Gölcük, Kocaeli

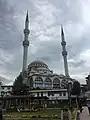
Gölcük Mosque

Following the establishment of the District Governorship of Gölcük, the District and Population Organization and the Police Department were established in Değirmendere. The number of villages in the district of Gölcük was increased to 23 by taking the Halıdere and Ulaşlı villages from the district of Karamürsel. However, with Değirmendere becoming a township, the number of villages decreased to 22. When the Damlar neighbourhood of the Saraylı village became a detached village in 1959, the number of villages in the district of Gölcük increased to 23 again.